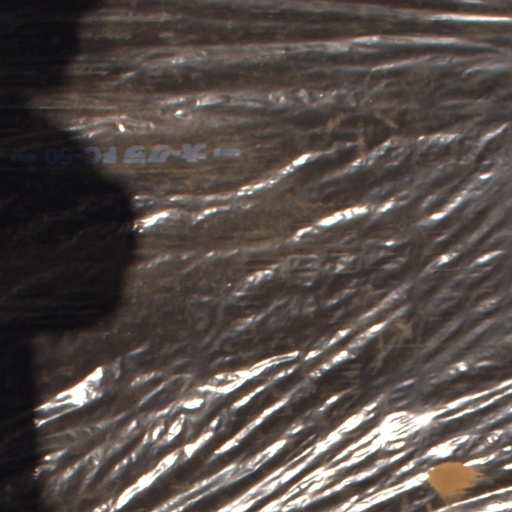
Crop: Jerusalem artichoke